Chill of the Night!

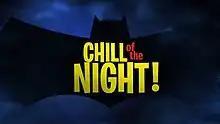
The episode's title card

"Chill of the Night!" is the eleventh episode of the second season of "", and the 37th episode overall. The plot follows Batman as he comes closer to confronting Joe Chill, the man who killed his parents. Unbeknownst to him, his decision on how to handle Chill will not only determine the criminal's fate but his own. This episode is featured as an extra on the ""DC Showcase Original Shorts Collection"" animated DVD feature, and has been listed as one of Bruce Timm's favorite episodes.